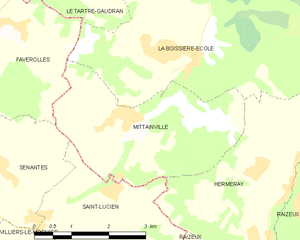
Carte des communes françaises Mittainville